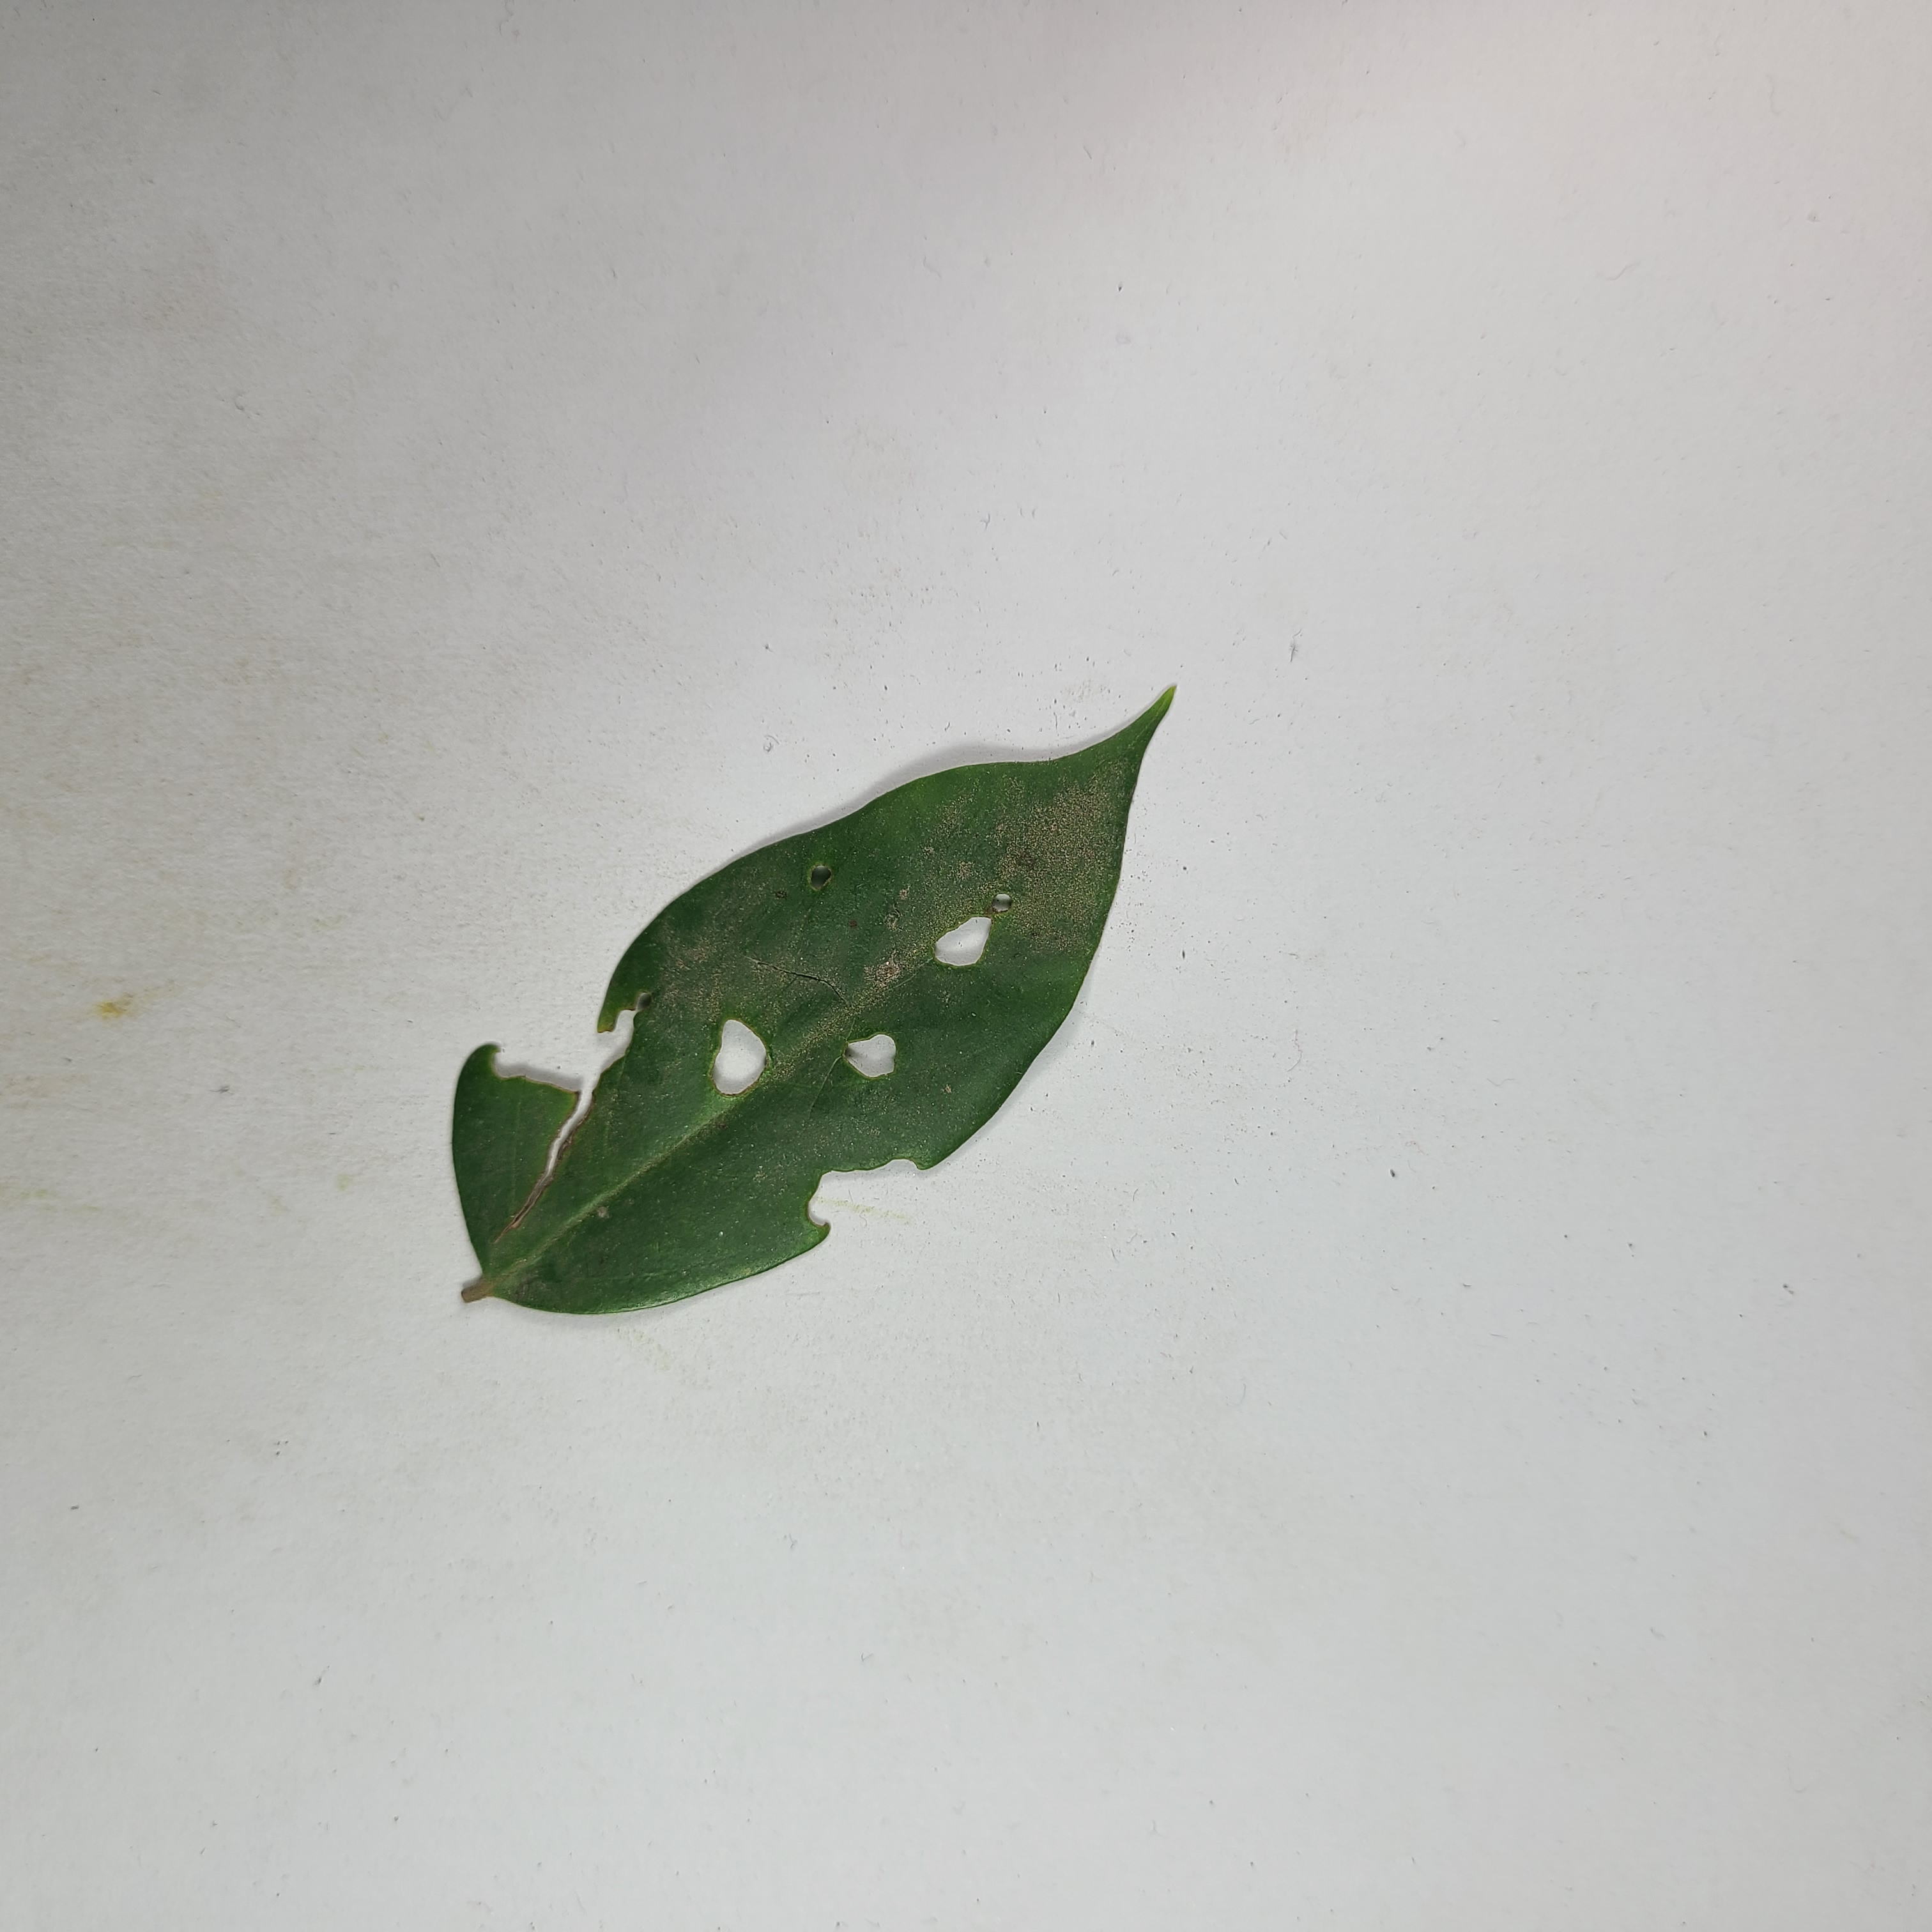
Label: Insect Hole leaves